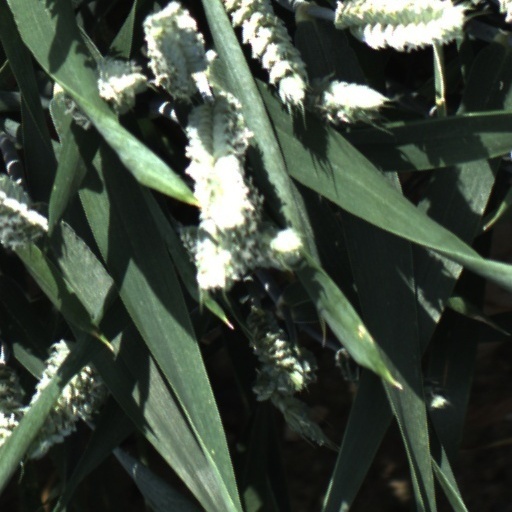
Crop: wheat